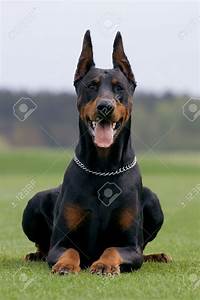
Label: cane